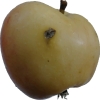
Label: apple